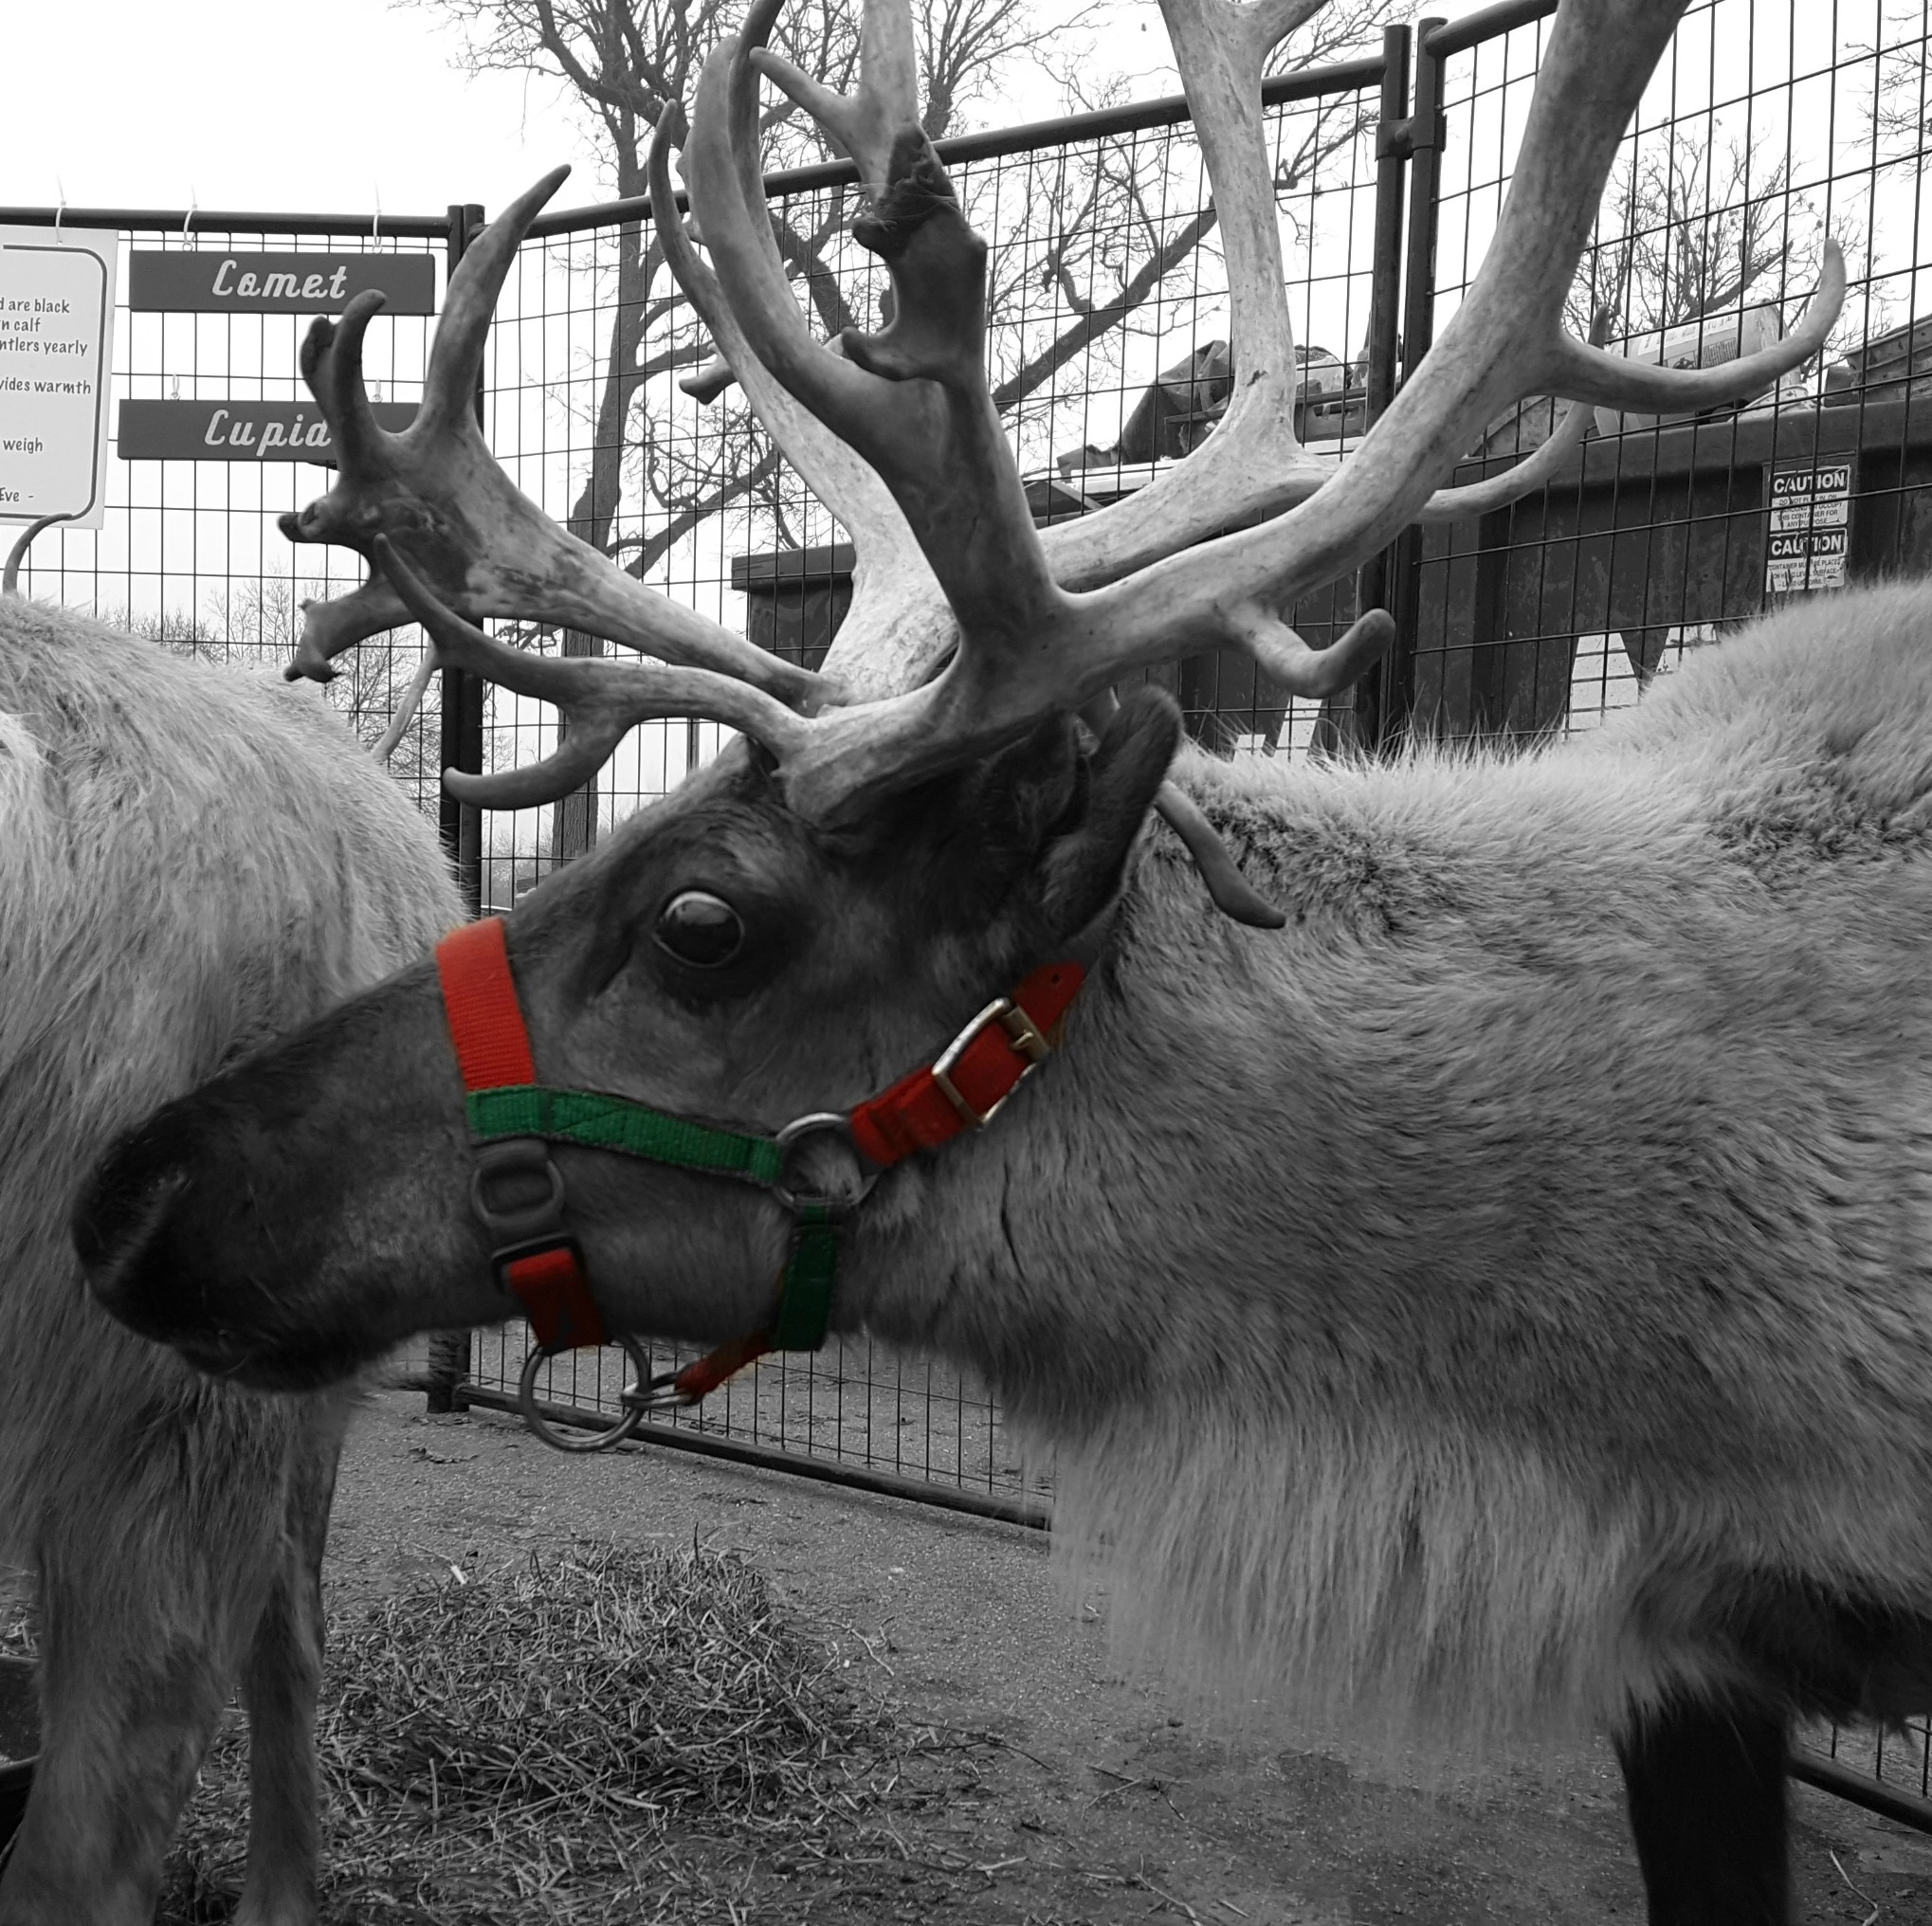
black and white, wildlife, deer, zoo, mammal, monochrome, reindeer, pack animal, monochrome photography